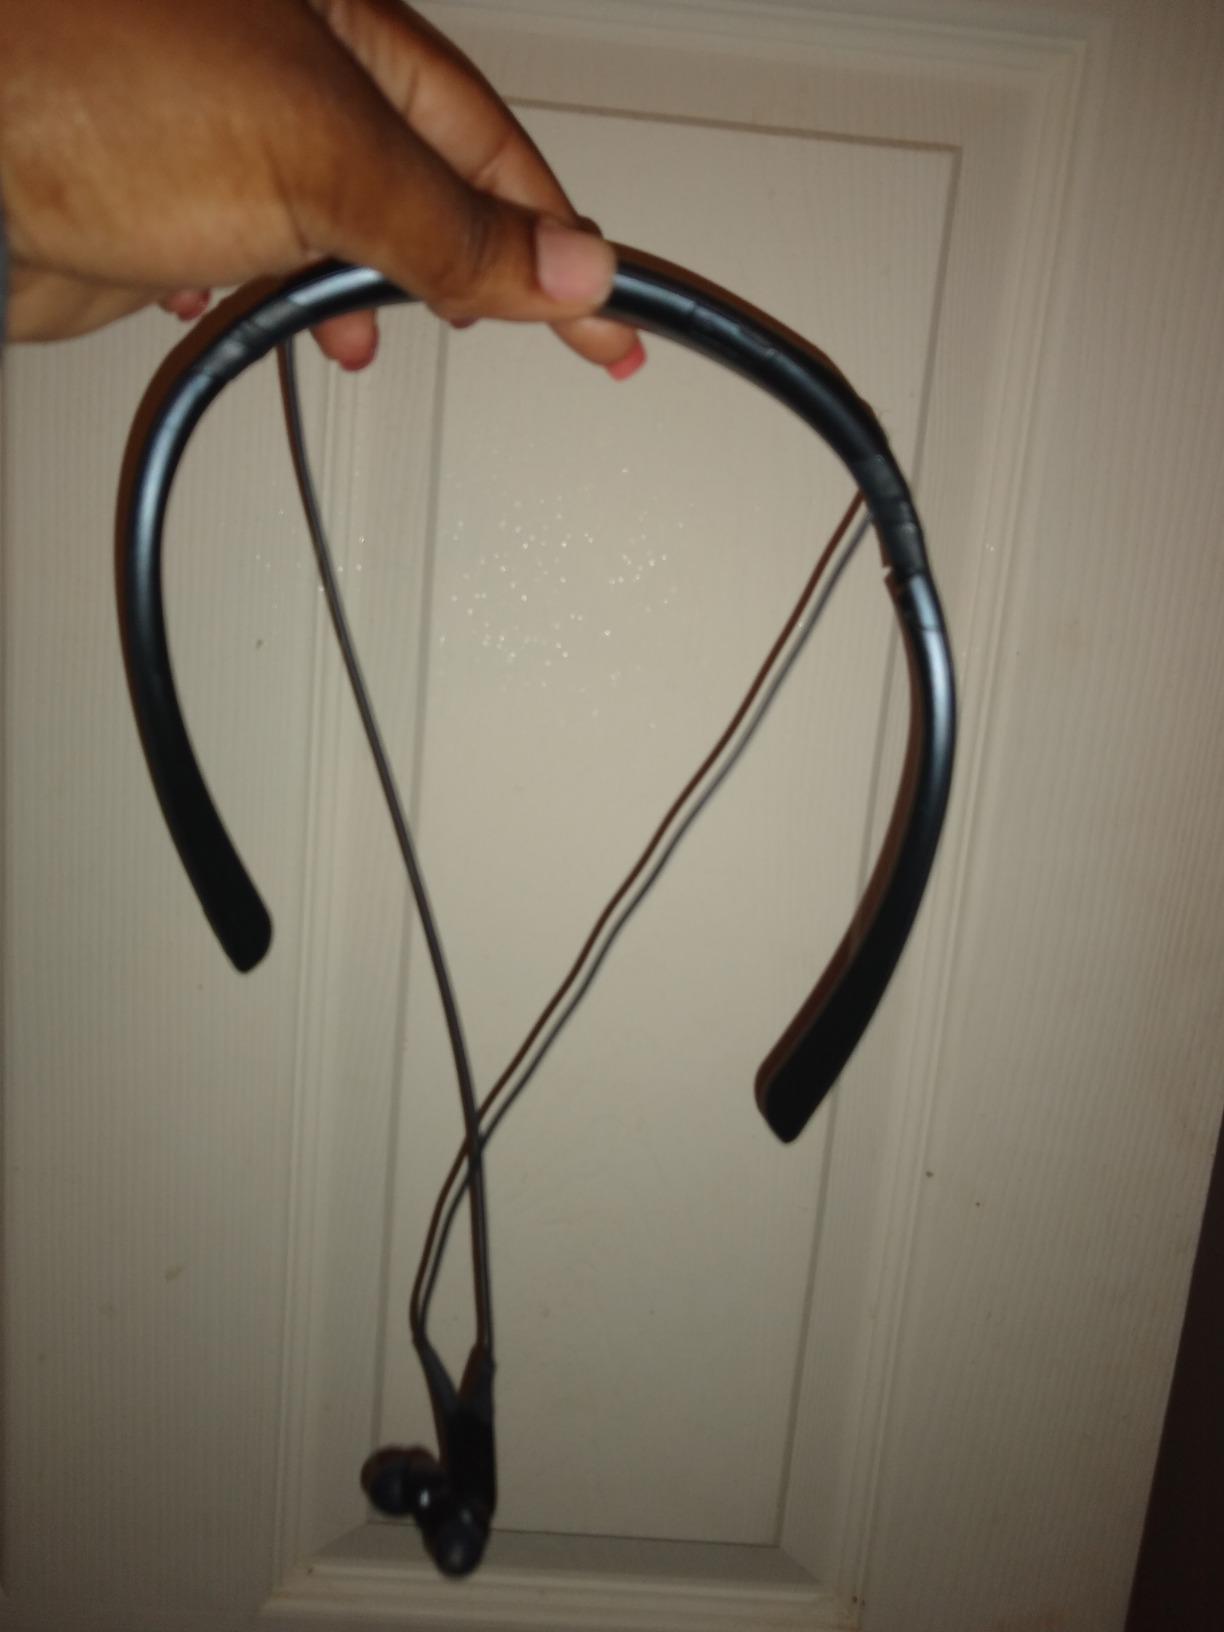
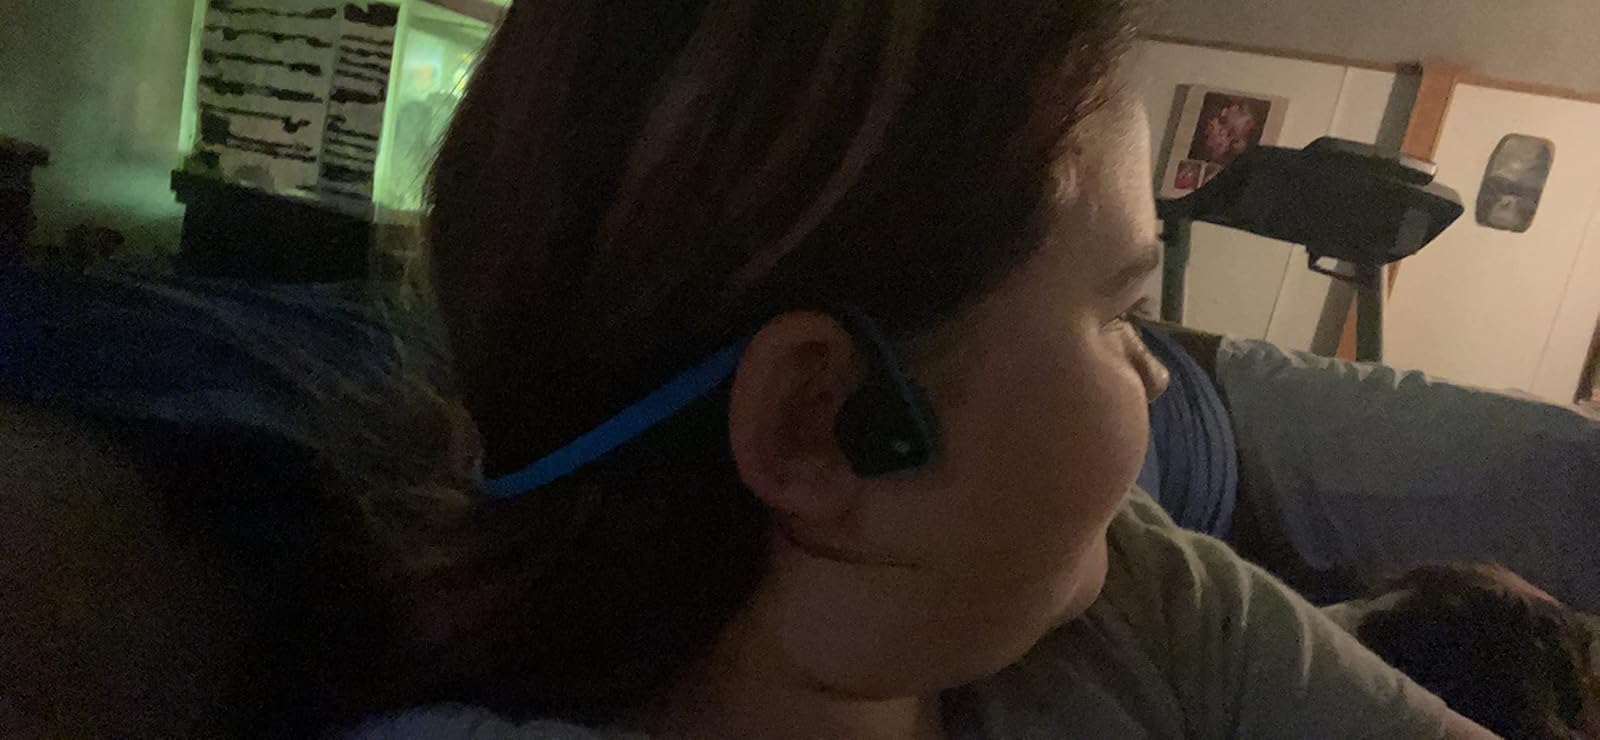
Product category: headphones
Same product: no